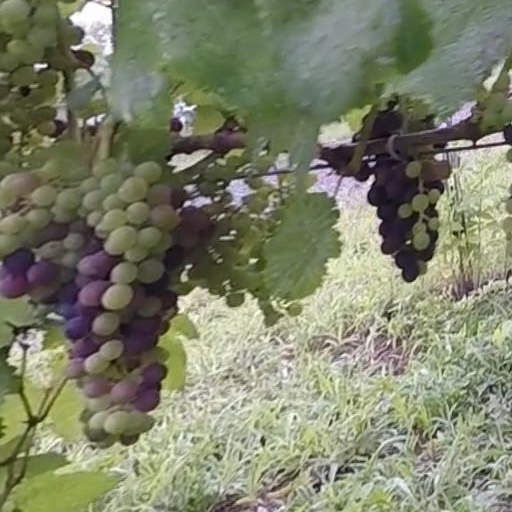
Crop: grape